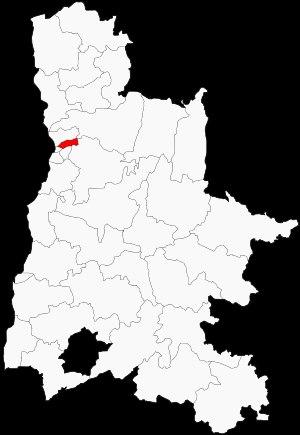
Le canton de Valence-3 est un canton français situé dans le département de la Drôme en région Auvergne-Rhône-Alpes, dans l'arrondissement de Valence.